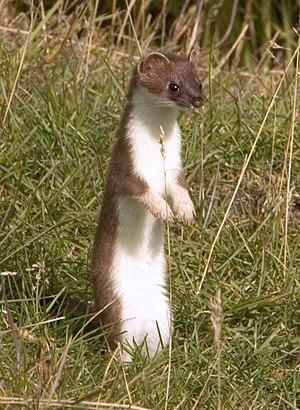
L’hermine est un animal de la famille des mustélidés, devant son nom vernaculaire au latin armenius mus, « rat/souris d'Arménie ».
Mustela est un genre de Mustélidés qui comprend l'ensemble des « belettes ». C'est-à-dire les belettes d'Europe et d'ailleurs, mais aussi les hermines, les putois, les furets et certains visons.
Les Alpes sont une chaîne de montagnes qui s'étend en Europe, recouvrant la frontière nord de l'Italie, le Sud-Est de la France, Monaco, la Suisse, le Liechtenstein, l'Autriche, le Sud de l'Allemagne et la Slovénie.